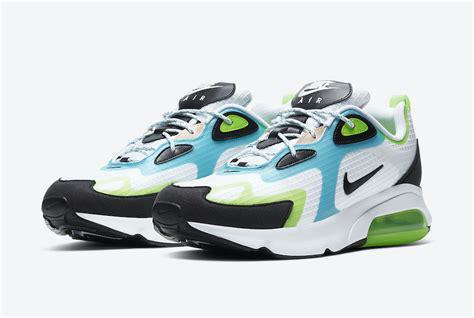
Brand: Nike
Model: Air Max 200